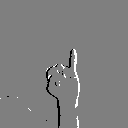
ASL letter: i